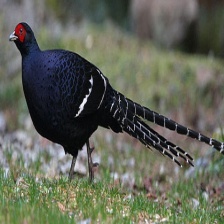
Species: MIKADO  PHEASANT
Scientific name: SYRMATICUS MIKADO